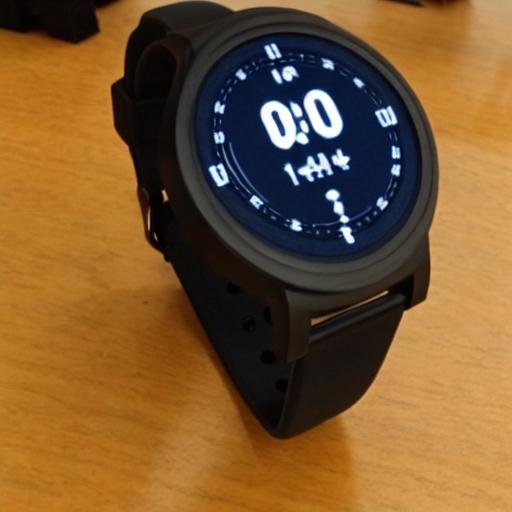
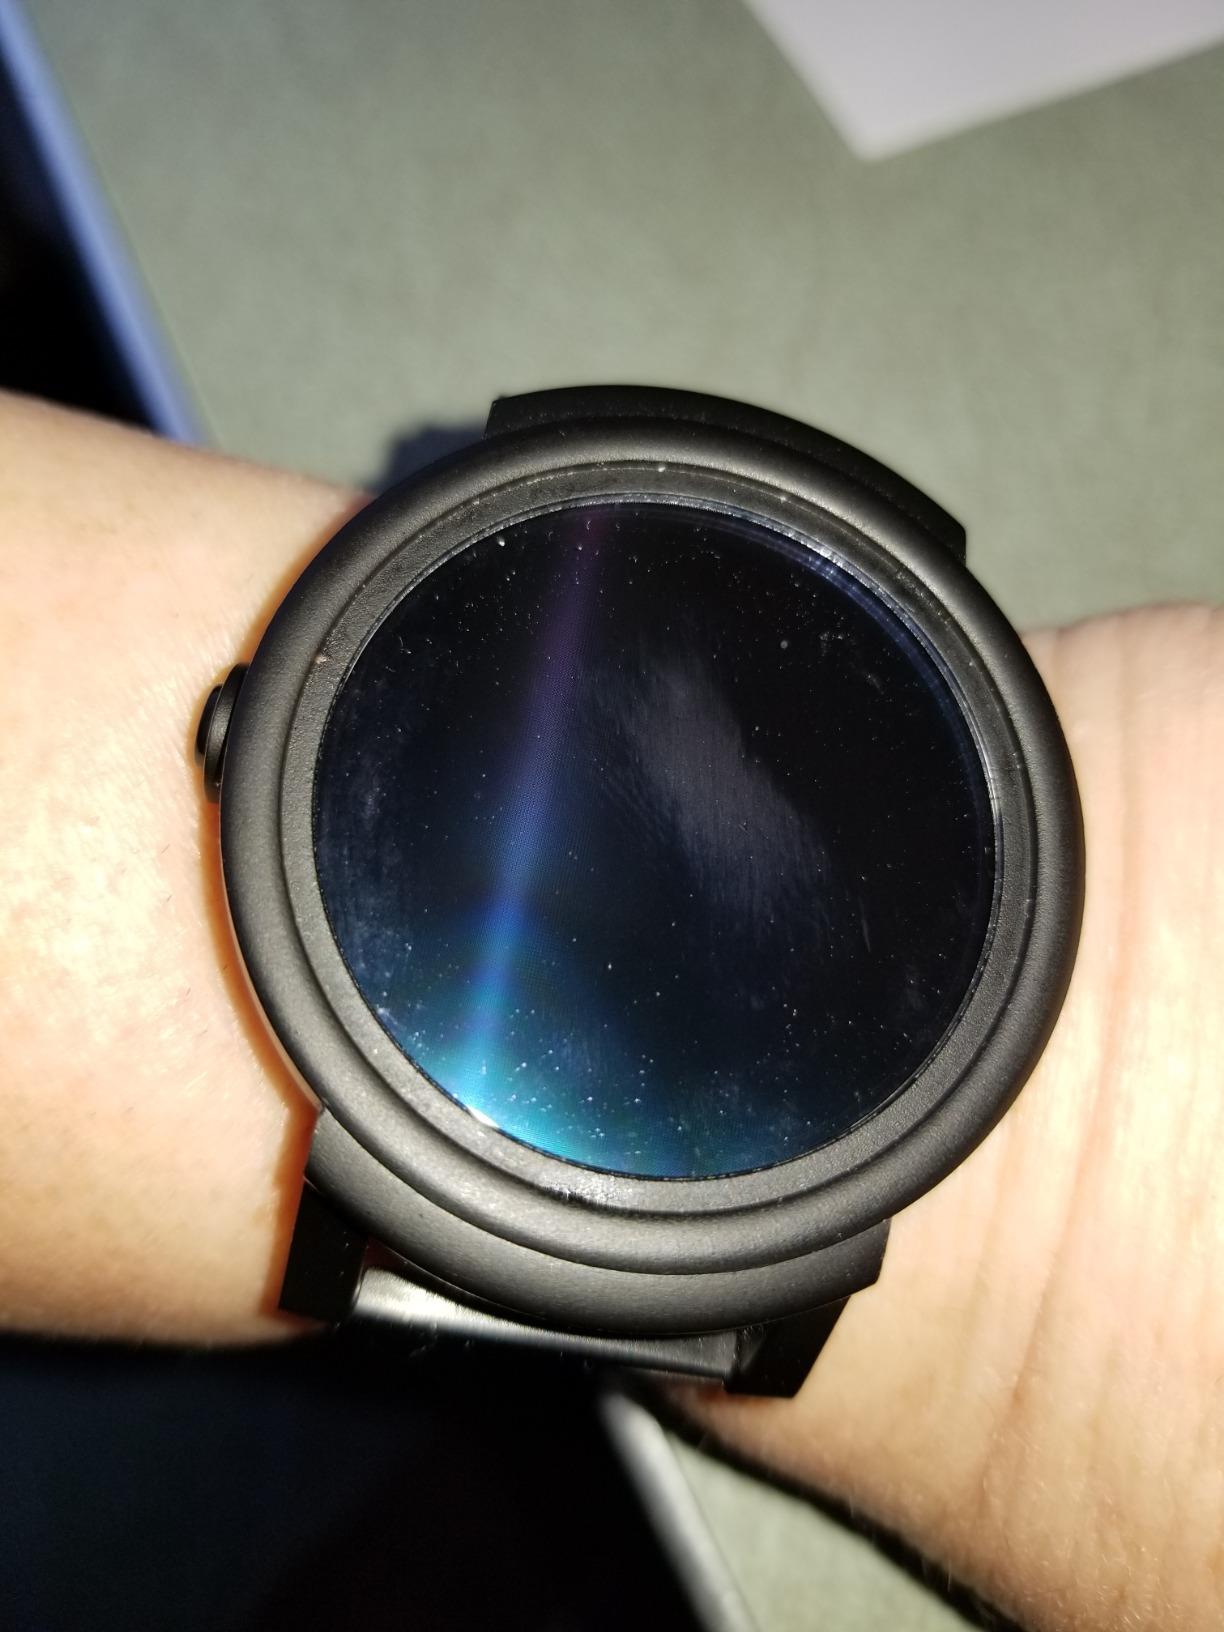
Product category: smartwatch
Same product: no